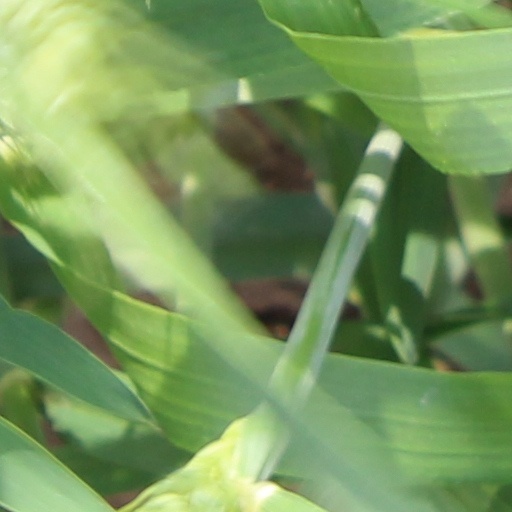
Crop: wheat